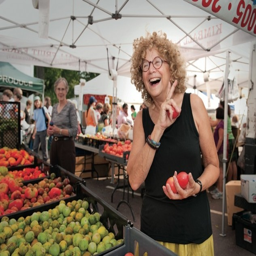
person relies on her local farmers market for the foods she cooks , pickles , and preserves .